Fugitive Investigative Strike Team

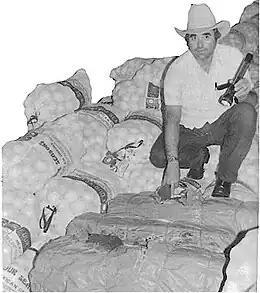
A U.S. Marshals Deputy seizes smuggled cocaine during the FIST IX operation

Nine FIST operations were conducted over five years in Florida, California, the New England states, Washington D.C., Michigan and the Southwest United States. The operations often included stings, such as the Puño Airlines sting.